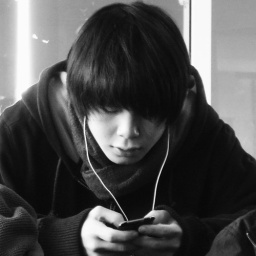
my twin! jk. This is Kachai, looking good in black and white :)